Georgy Bogdanovich Yakulov

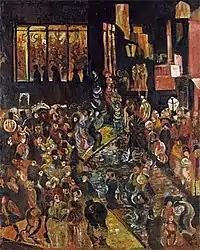
Crowd Man (1922). Tretyakov Gallery

In September–October 1923, Yakulov and Shuko traveled to Baku and on October 2, the executive committee of the Baku Council approved of the three considered projects of the monument preliminary design of Yakulov-Shchuko. In August 1924, Yakulov brought to Baku a finished project and layout of the "26", on August 24, the project was unanimously approved. The sculptural and architectural structure of the future monument had an asymmetric spiral shape, and by this decision, Yakulov actually entered into competition with Tatlin, who created their own model of the "Tower of the III International" in 1920.